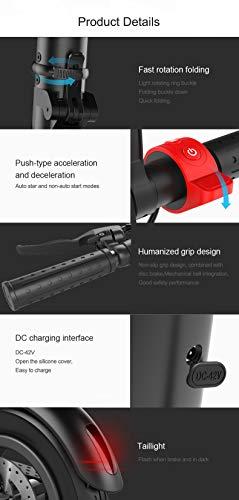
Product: Henoh Electric Scooter, 8.5 inch Tire 20 Miles Long-Range PANASONIC Battery, Up to 22 MPH, Easy Fold and Carry Design, Ultra-Lightweight Aluminum Alloy
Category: Sports & Outdoors | Outdoor Recreation | Skates, Skateboards & Scooters | Scooters & Equipment | Scooters
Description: EXTREMELY FAST AND LONG-RANGE PANASONIC BATTERY LIFE - 350W motor propels the e-scooter to a max speed of 22 MPH.
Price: $89.99
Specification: Product Dimensions:         41.5 x 17.2 x 45.3 inches    |Shipping Weight: 41.1 pounds (View shipping rates and policies)|ASIN: B07L76SGH4|Batteries 1 Lithium ion batteries required. (included)|    #1471    in Sport Scooters